Wolfgang Baldus

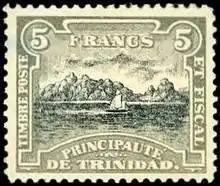
A stamp of the Principality of Trinidad, 1893, the subject of one of Baldus's books

Baldus's first book was the two-volume "Schwarze Post" (1998), which dealt with the forged and propaganda stamps produced during the wars of the twentieth century. It was later republished in an extended and revised edition as "Postal Warfare: Espionage Forgeries and Propaganda Parodies of Postage Stamps, Postcards, and Letters". In 2002 he produced "Philatelic Witnesses: Stamps of Revolutions", one of only two of his works that were not self-published.